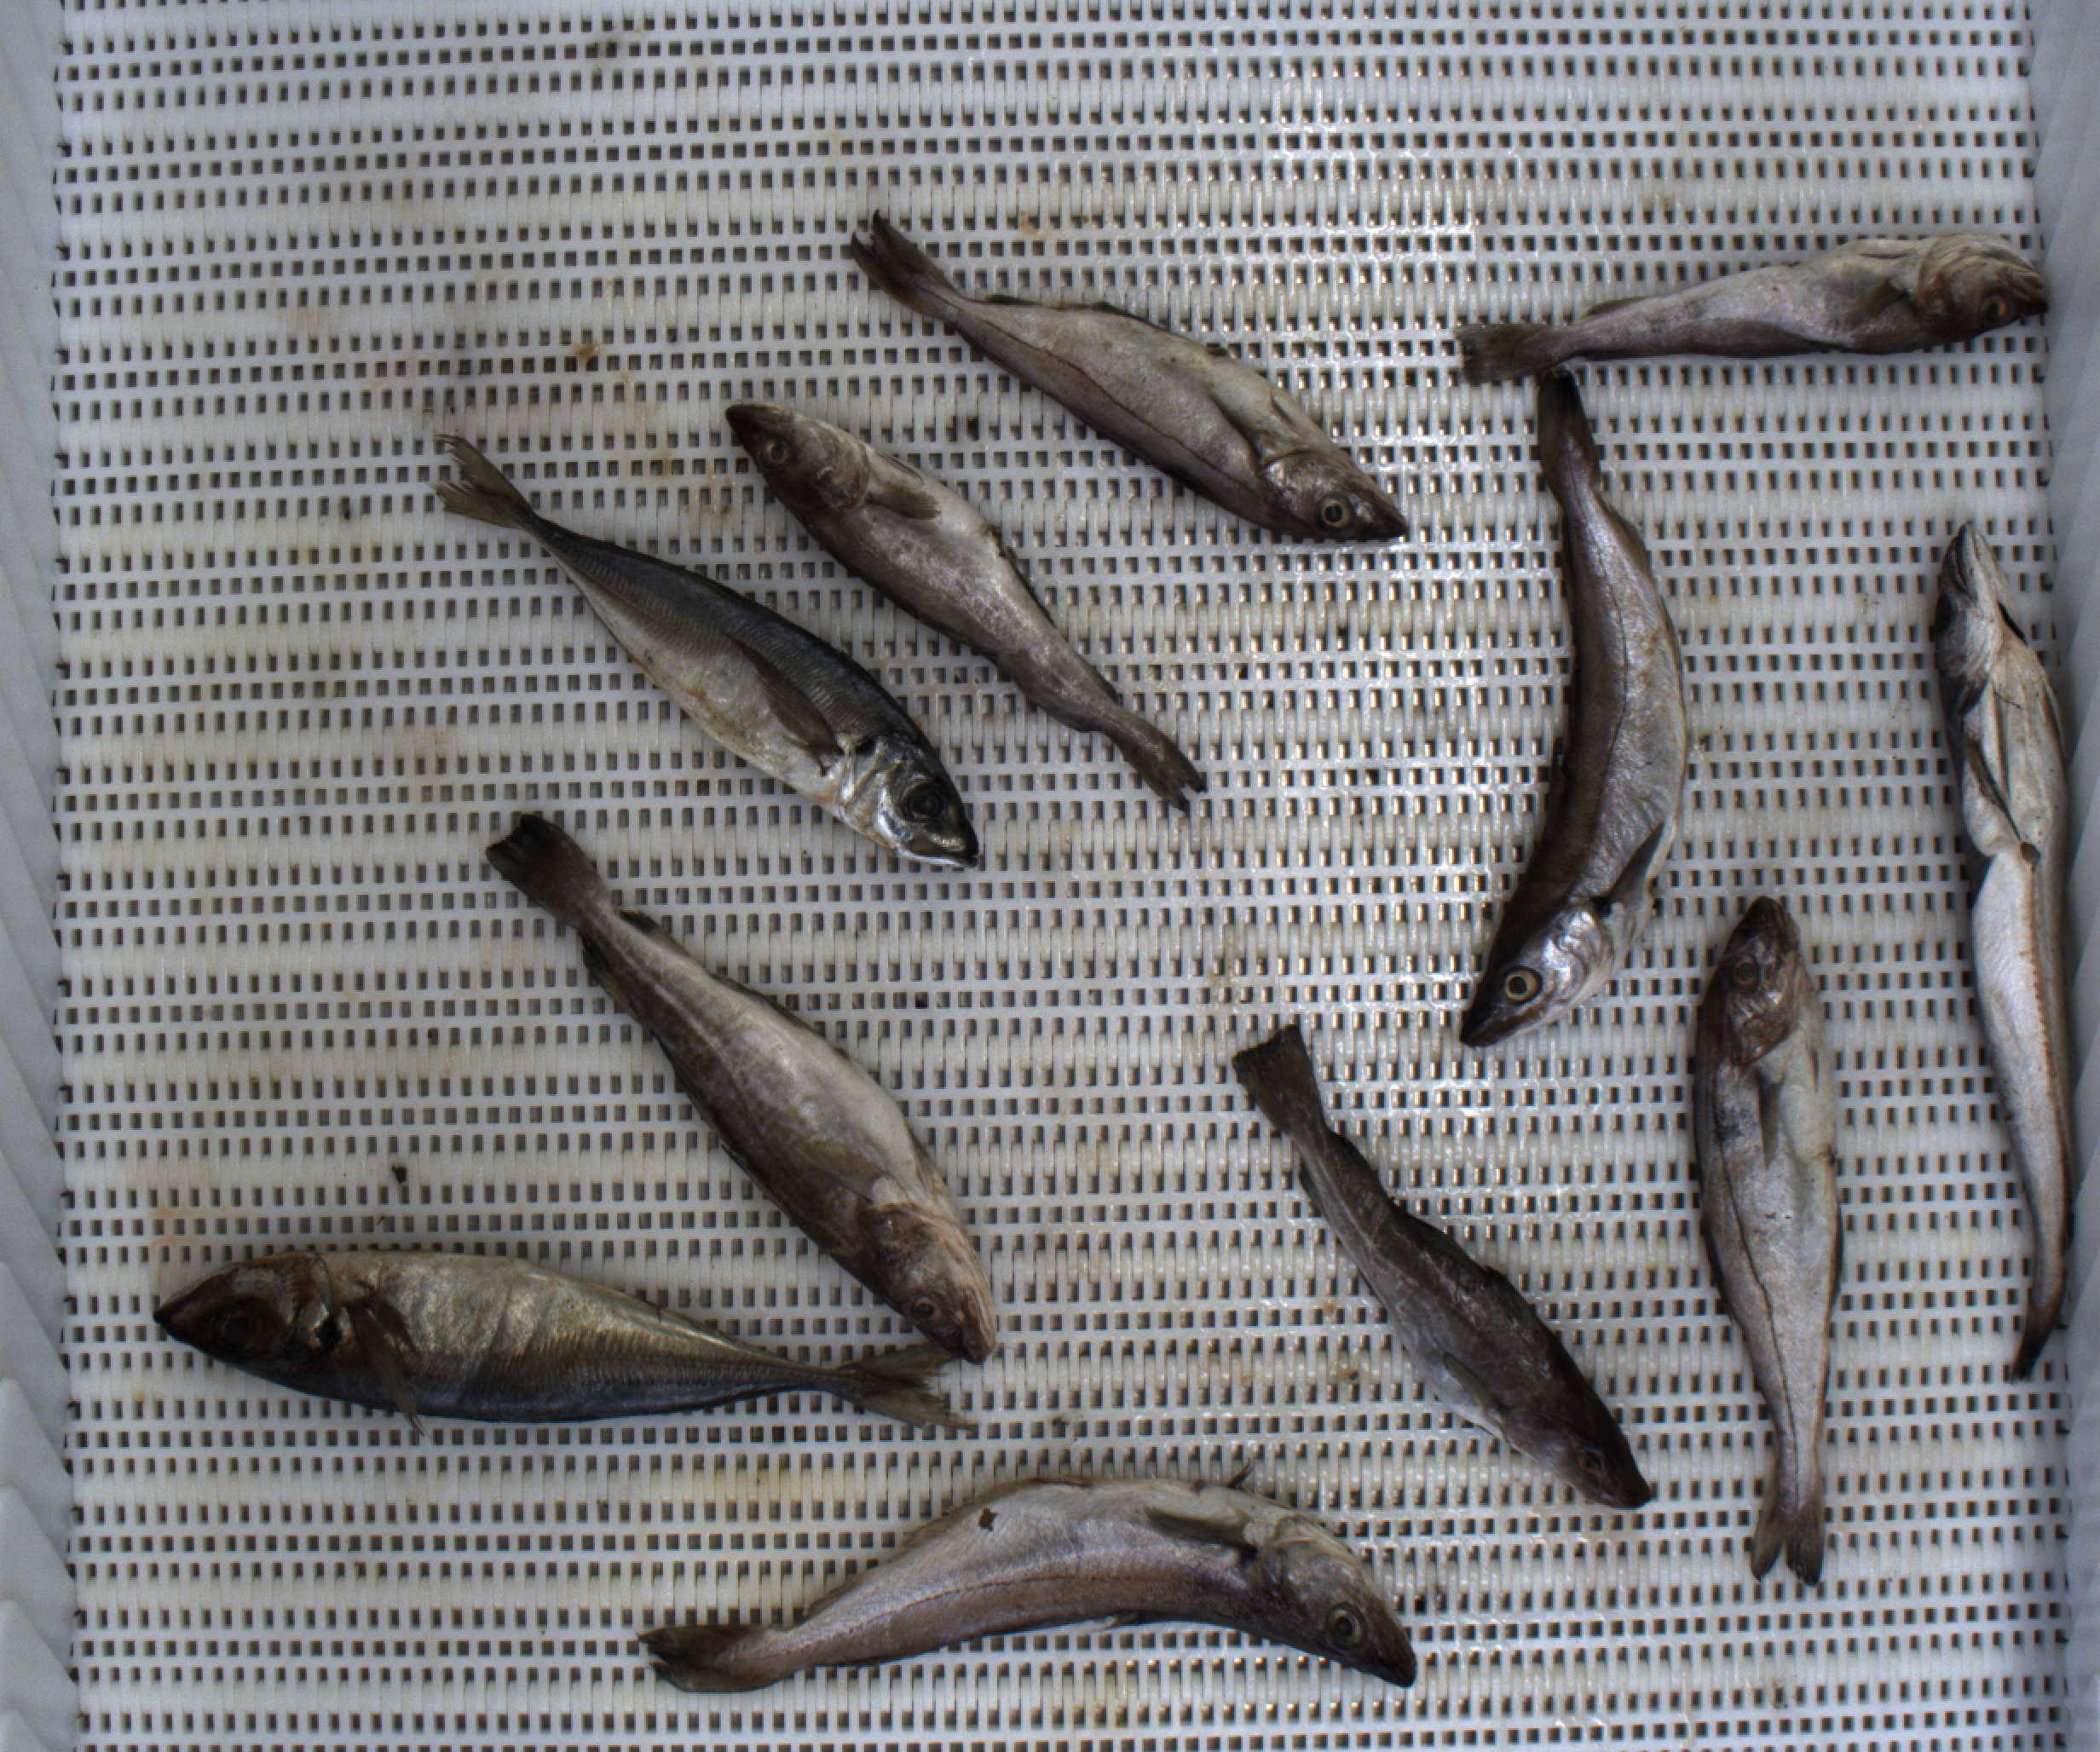
Total fish: 11
Cod: 4
Haddock: 2
Whiting: 2
Hake: 1
Horse mackerel: 2
Saithe: 0
Other: 0